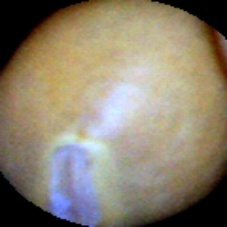
Label: Intact